Navenby

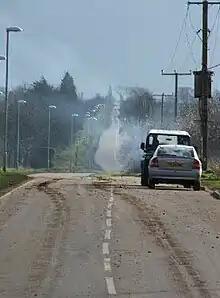
Ermine Street in Navenby today

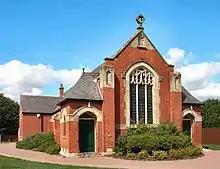
Navenby Methodist Church

Significant Roman finds include parts of shops and houses that would have fronted onto Ermine Street, down which Roman armies marched to and from the Legionary Fortress at Lincoln. The city of Lincoln was very important at that time, probably the capital of the late Roman Province of Flavia Caesariensis. Evidence suggests that Navenby was a significant staging point along Ermine Street. The Romans are reported to have maintained a small base or garrison in the village, and a possible Romano-British temple and burial sites have been unearthed in the area. A 2009 archaeological dig uncovering a road, building foundations and Roman graves along with pottery and coins, showed Navenby to be a Roman Service Station.